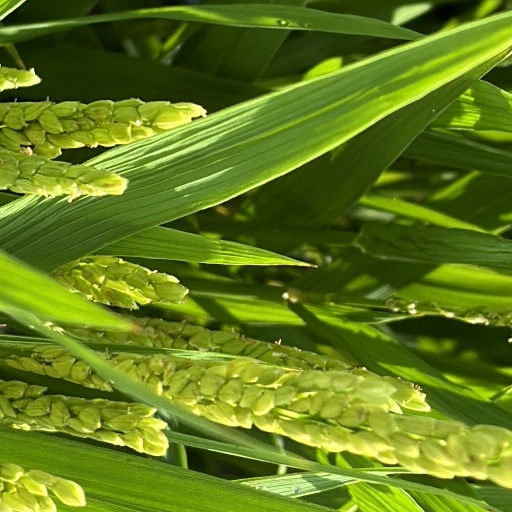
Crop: rice